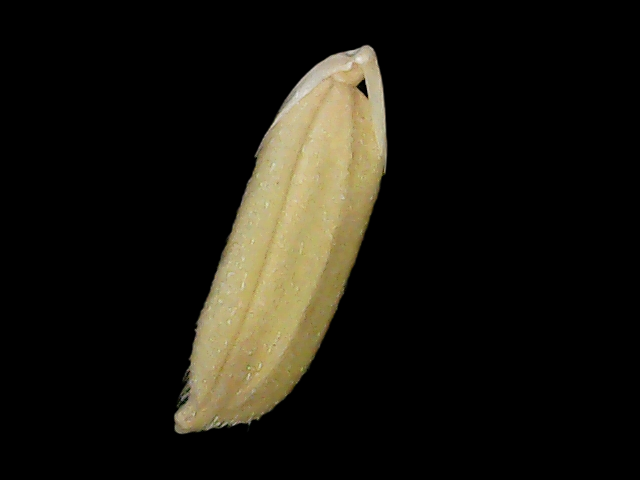
Rice variety: Br23